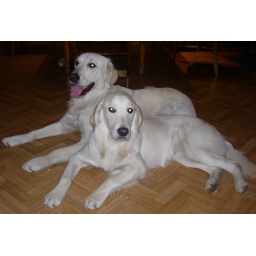
Alix is a female golden retriever and a service dog in training. Picture taken by her foster family.